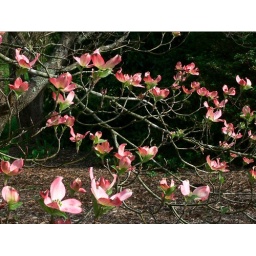
The pink dogwood by our front door is starting to bloom.